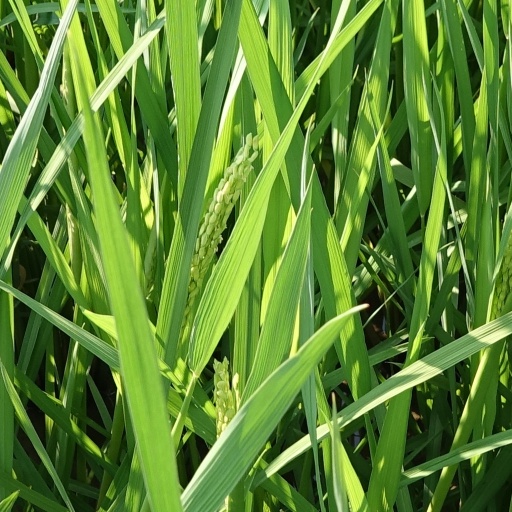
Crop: rice